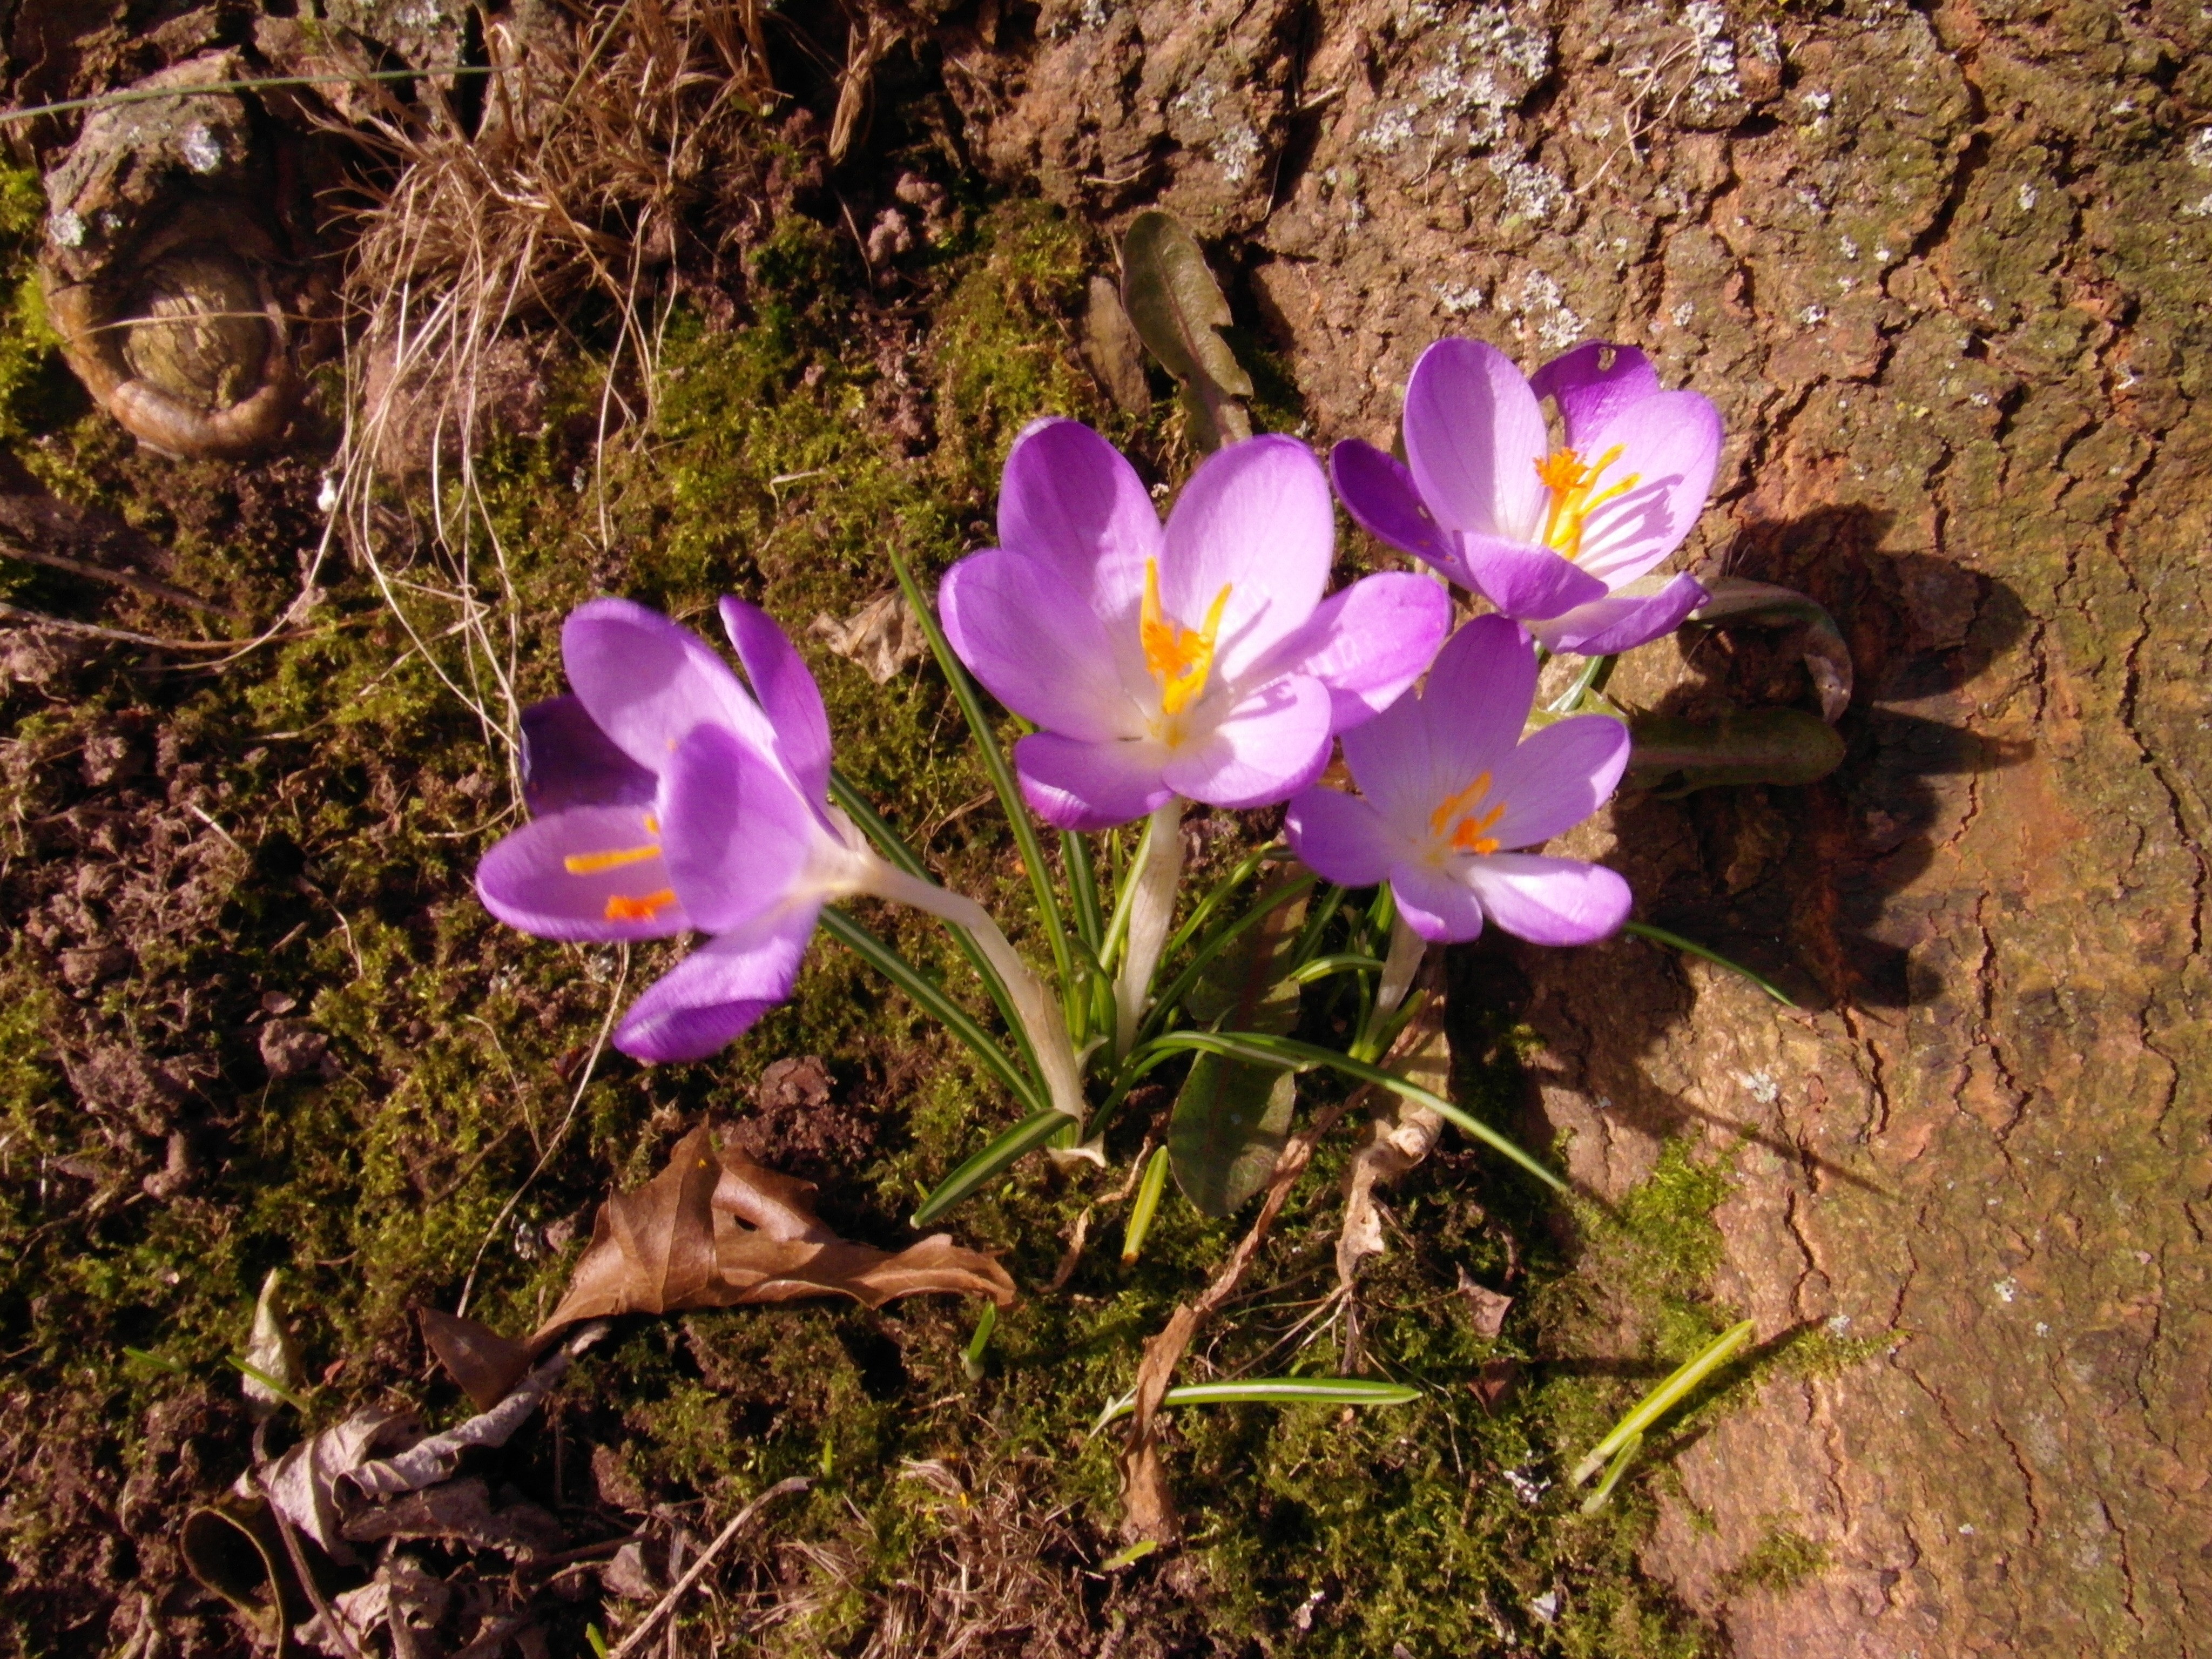
blossom, plant, flower, purple, petal, spring, botany, flora, wildflower, flowers, sunny, march, crocus, tender, macro photography, flowering plant, land plant, violet family, iris family, calochortus